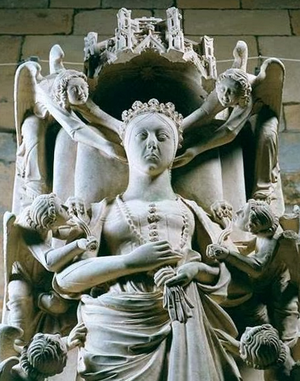
Inés de Castro, née autour de 1325 en Galice et décédée le 7 janvier 1355 à Coimbra, est une noble galicienne qui fut déclarée reine de Portugal après sa mort. Cet épisode de l'histoire du Portugal, bien que secondaire, va marquer fortement les esprits et donner naissance à de nombreuses légendes.